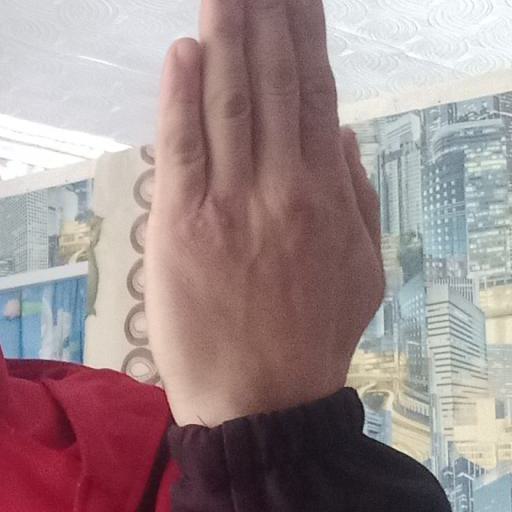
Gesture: stop_inverted